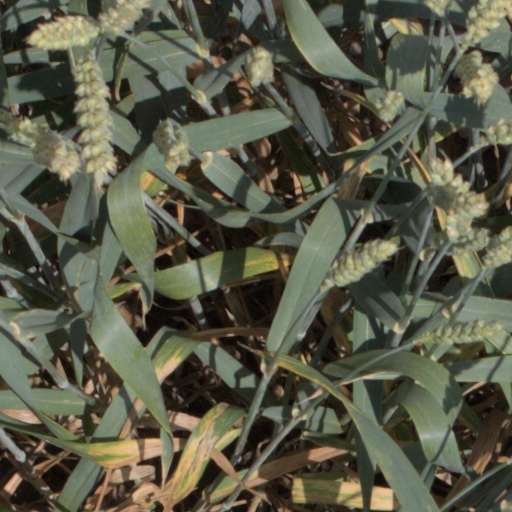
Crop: wheat